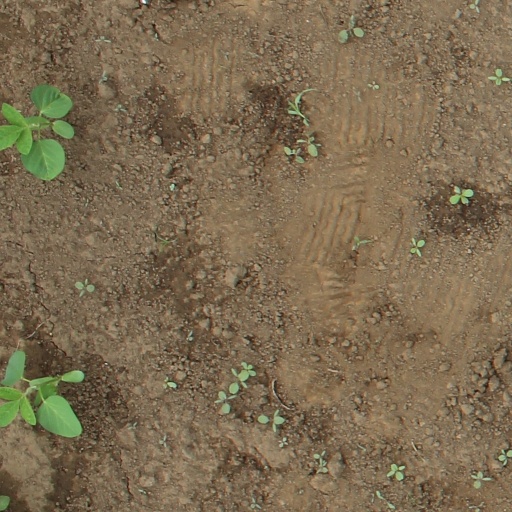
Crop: soybean